Tenby

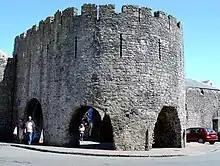
Five Arches Gate

With its strategic position on the far west coast of Britain, and a natural sheltered harbour from both the Atlantic Ocean and the Irish Sea, Tenby was a natural settlement point, probably a hill fort with the mercantile nature of the settlement possibly developing under Hiberno-Norse influence. The earliest reference to a settlement at Tenby is in "Etmic Dinbych", a poem probably from the ninth century.